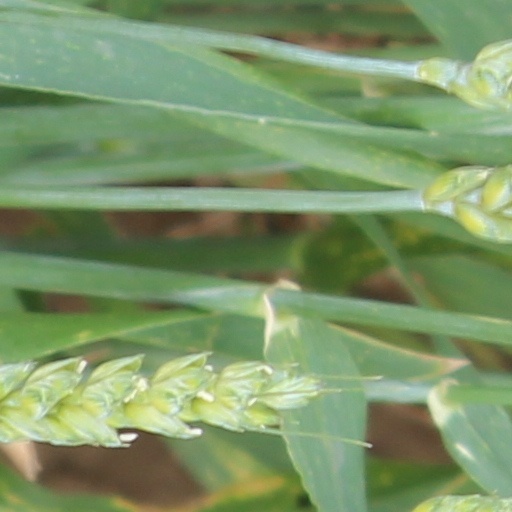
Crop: wheat